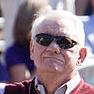
Age: 76